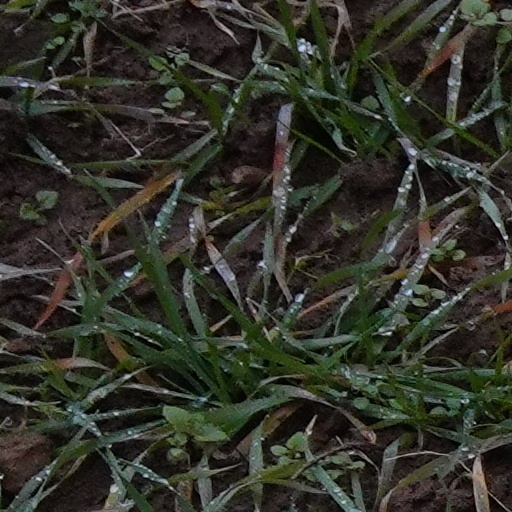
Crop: wheat